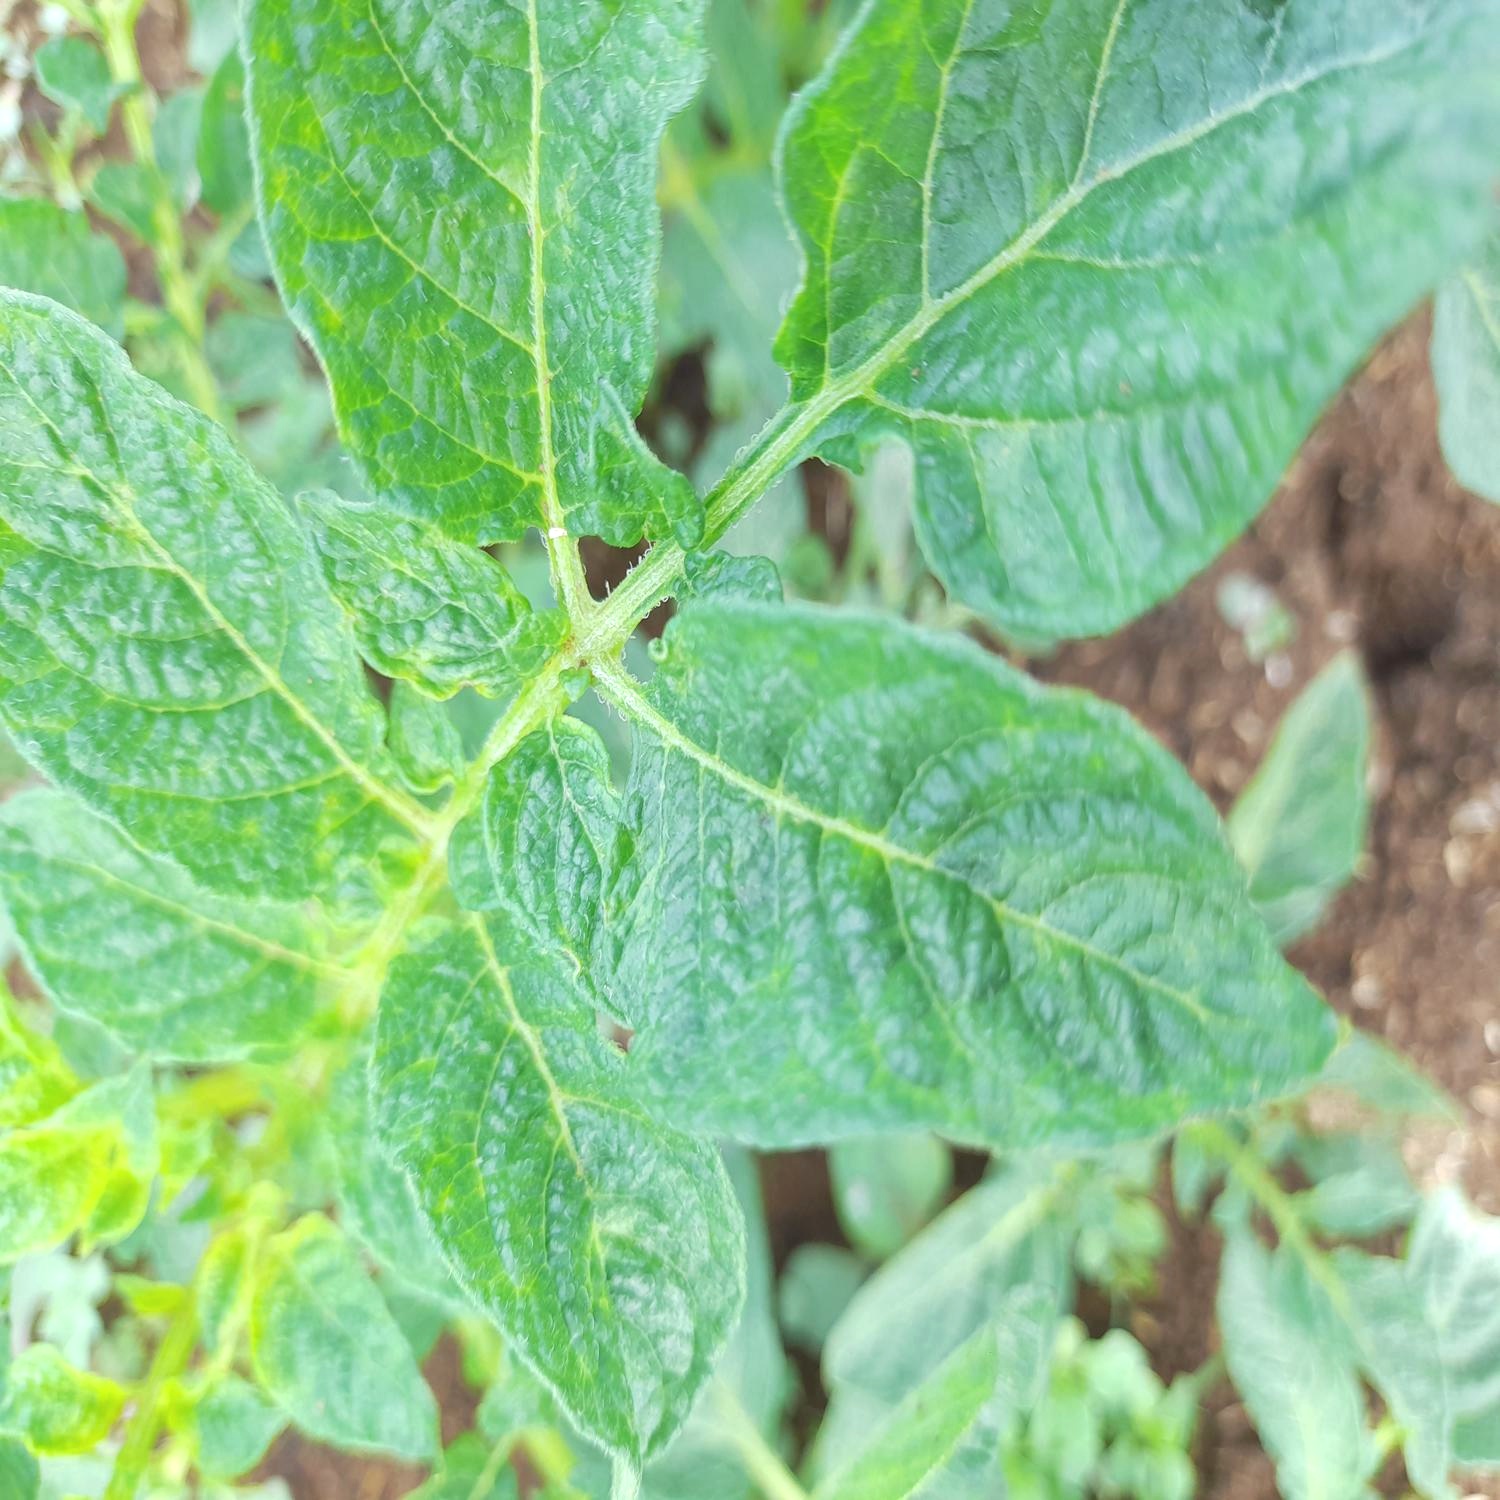
Etiqueta: Virus